Photovoltaics

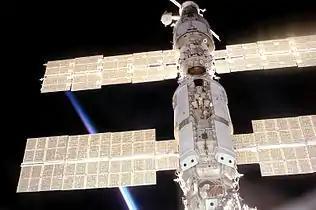

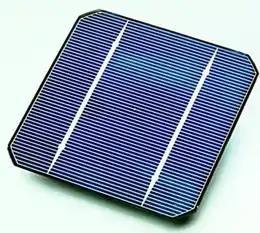
Solar cells generate electricity directly from sunlight.

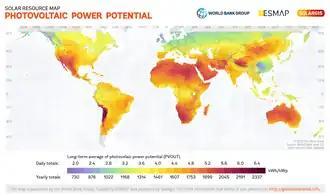
Photovoltaic power potential map estimates, how many kWh of electricity can be produced from a 1 kWp free-standing c-Si modules, optimally inclined towards the Equator. The resulting long-term average is calculated based on weather data of at least 10 recent years.

Photovoltaics (PV) is the conversion of light into electricity using semiconducting materials that exhibit the photovoltaic effect, a phenomenon studied in physics, photochemistry, and electrochemistry. The photovoltaic effect is commercially used for electricity generation and as photosensors.